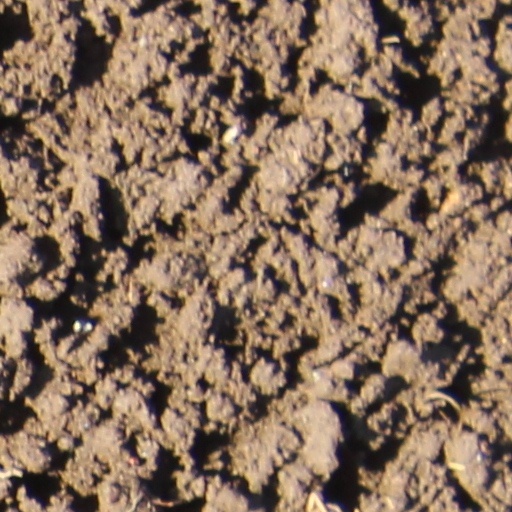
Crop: wheat